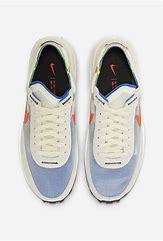
Brand: Nike
Model: Waffle One